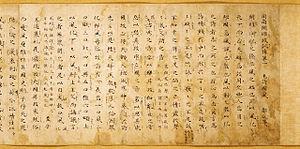
Le terme « Trésor national » est utilisé depuis 1897 pour désigner les biens culturels importants du Japon,